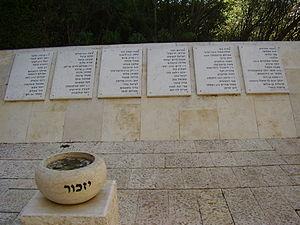
Le massacre du convoi pour l'hôpital du Mont Scopus s'est déroulé le 13 avril 1948 quand un convoi escorté par des troupes de la Haganah qui apportait des fournitures médicales et militaires et qui amenait du personnel à l'hôpital Hadassah sur le mont Scopus fut pris dans une embuscade montée par des forces arabes dans le quartier de Sheikh Jarrah à Jérusalem.